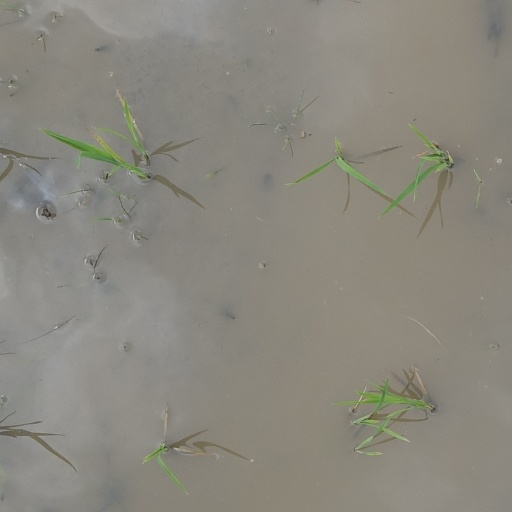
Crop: rice